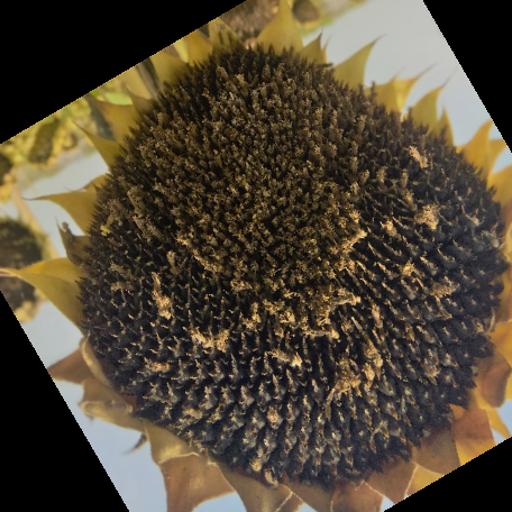
Label: Gray_mold